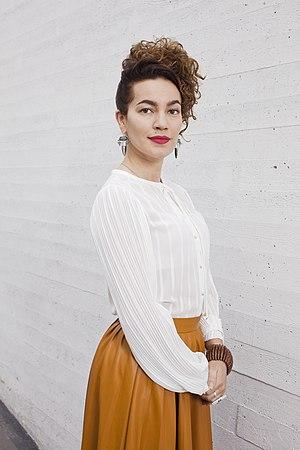
Meeri Koutaniemi est une photographe photojournaliste finlandaise.